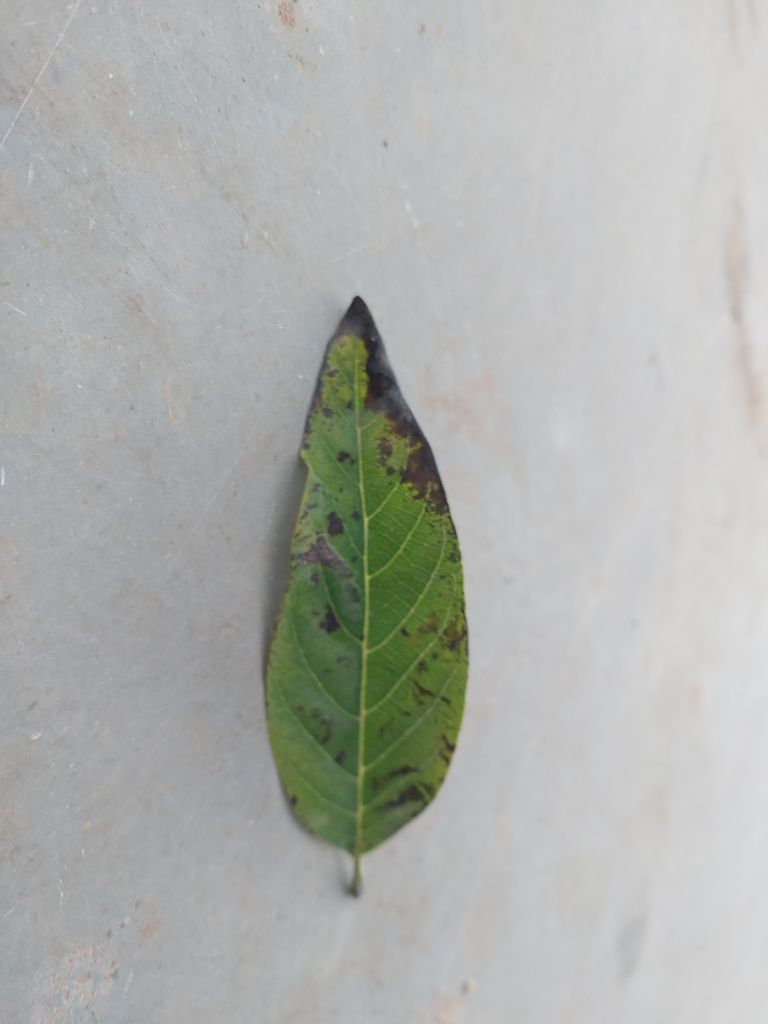
Disease label: Leaf spot on Leaves